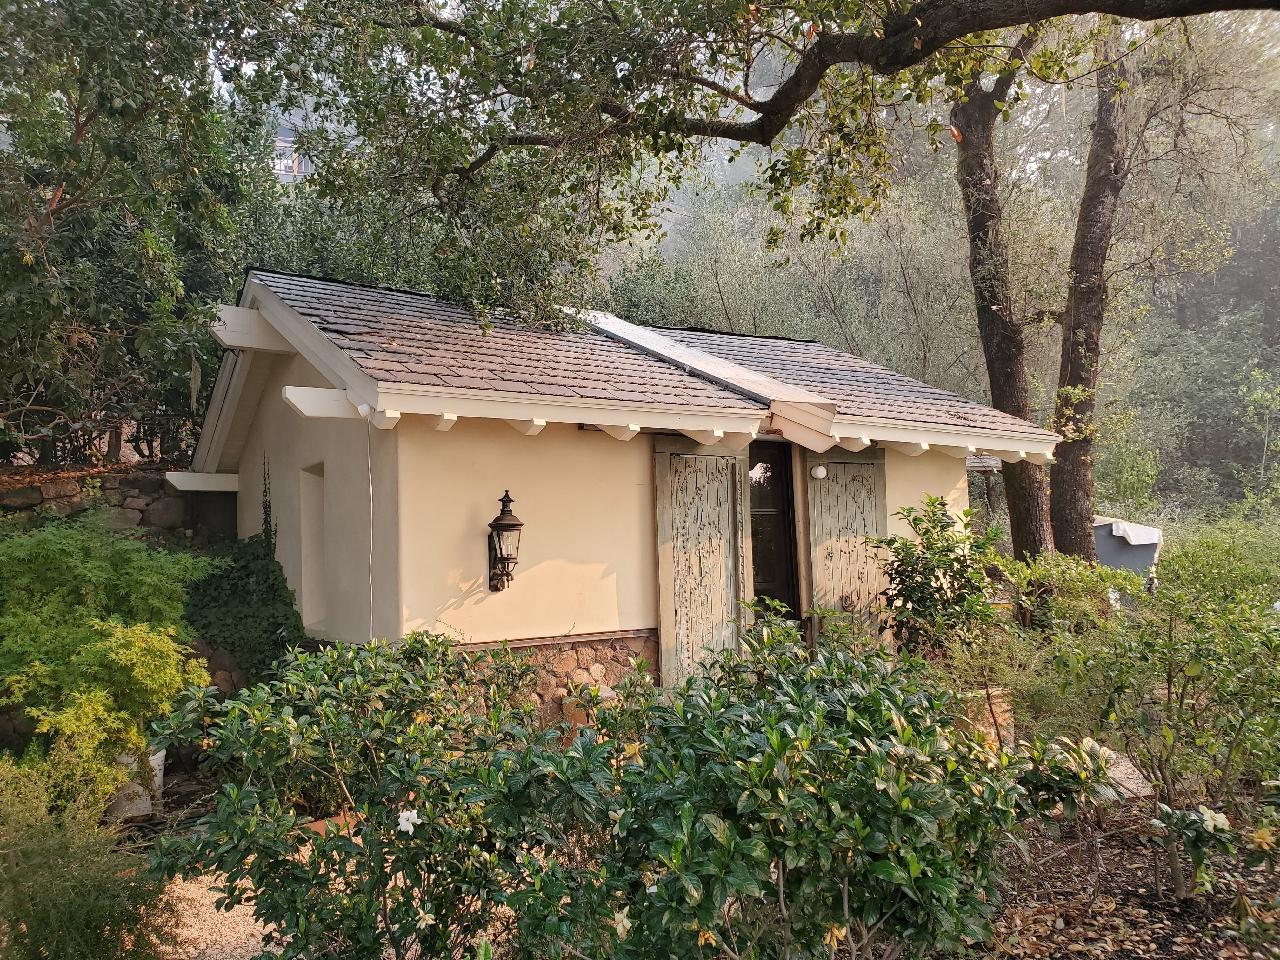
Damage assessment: no_damage